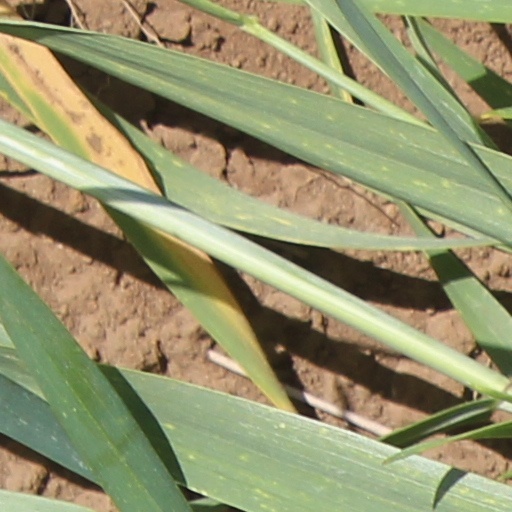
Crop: wheat